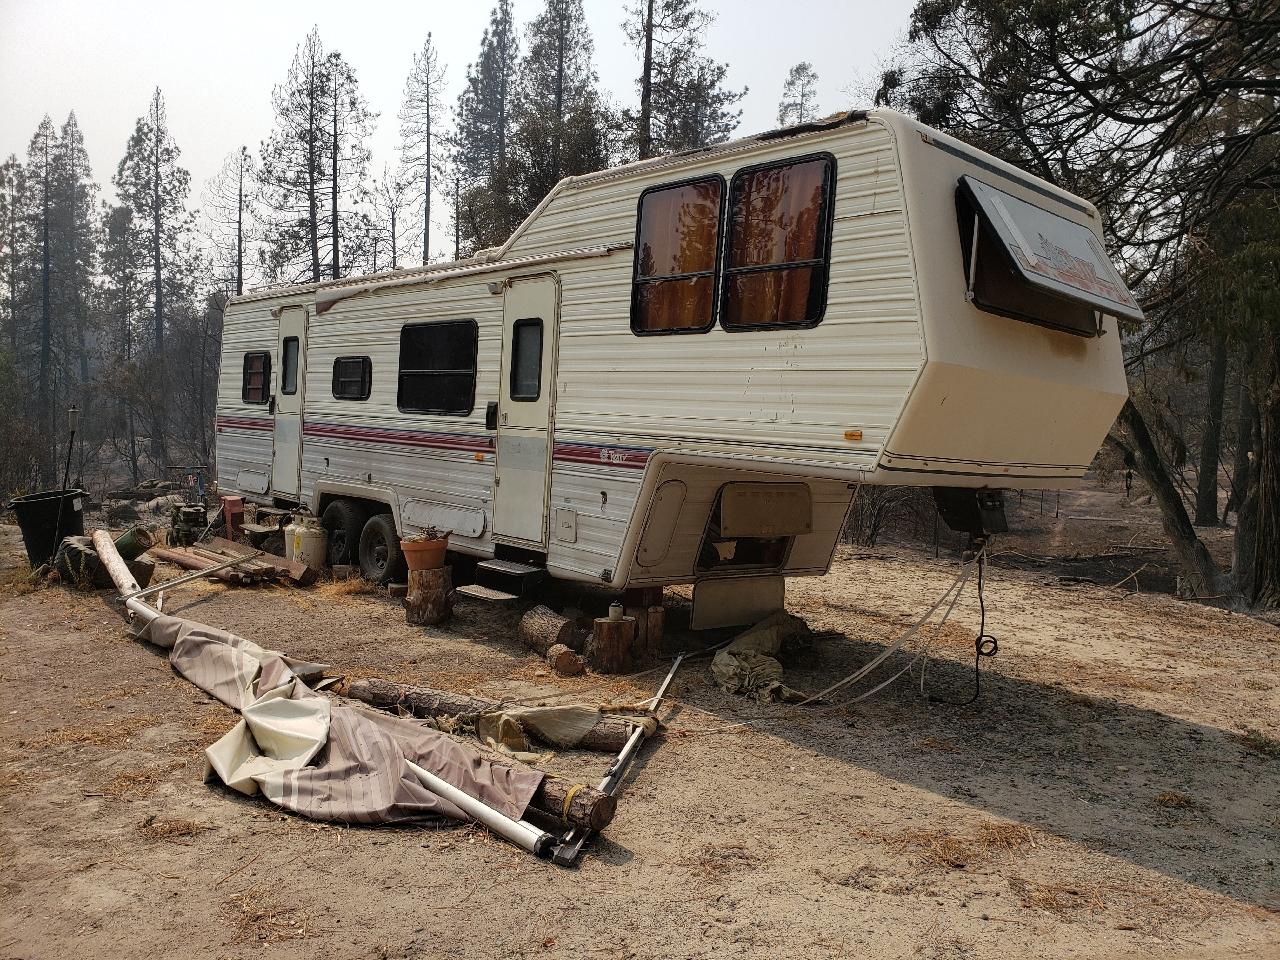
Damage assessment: affected